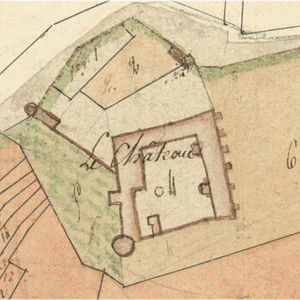
Plan du château de Pisy réalisé en 1808 lors de l'élaboration du cadastre.
Le château de Pisy est situé à Pisy dans l'Yonne, en Bourgogne.